Hangout with Yoo

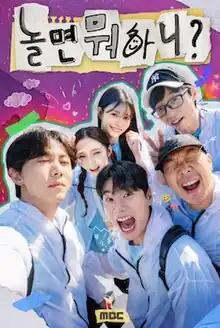
Promotional poster

broadcast by MBC TV. It premiered on July 27, 2019, and airs on Saturdays at 18:30 (KST).